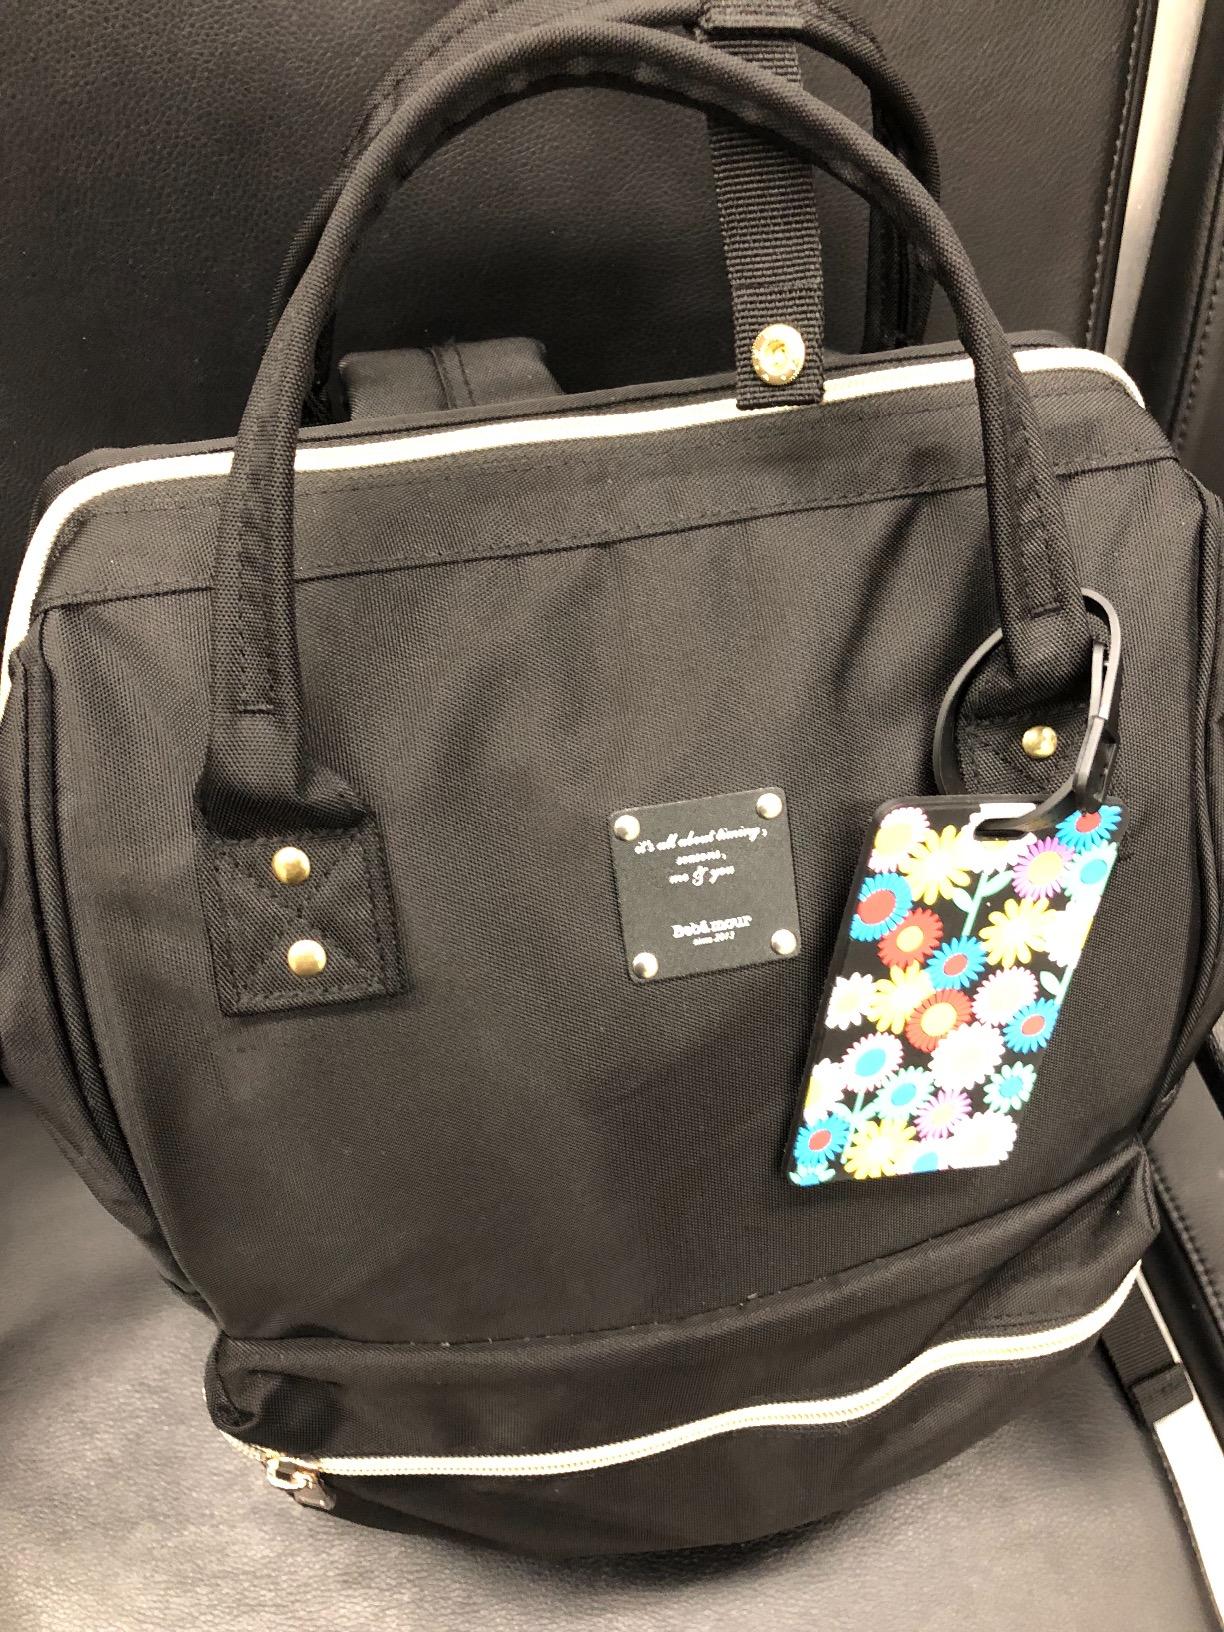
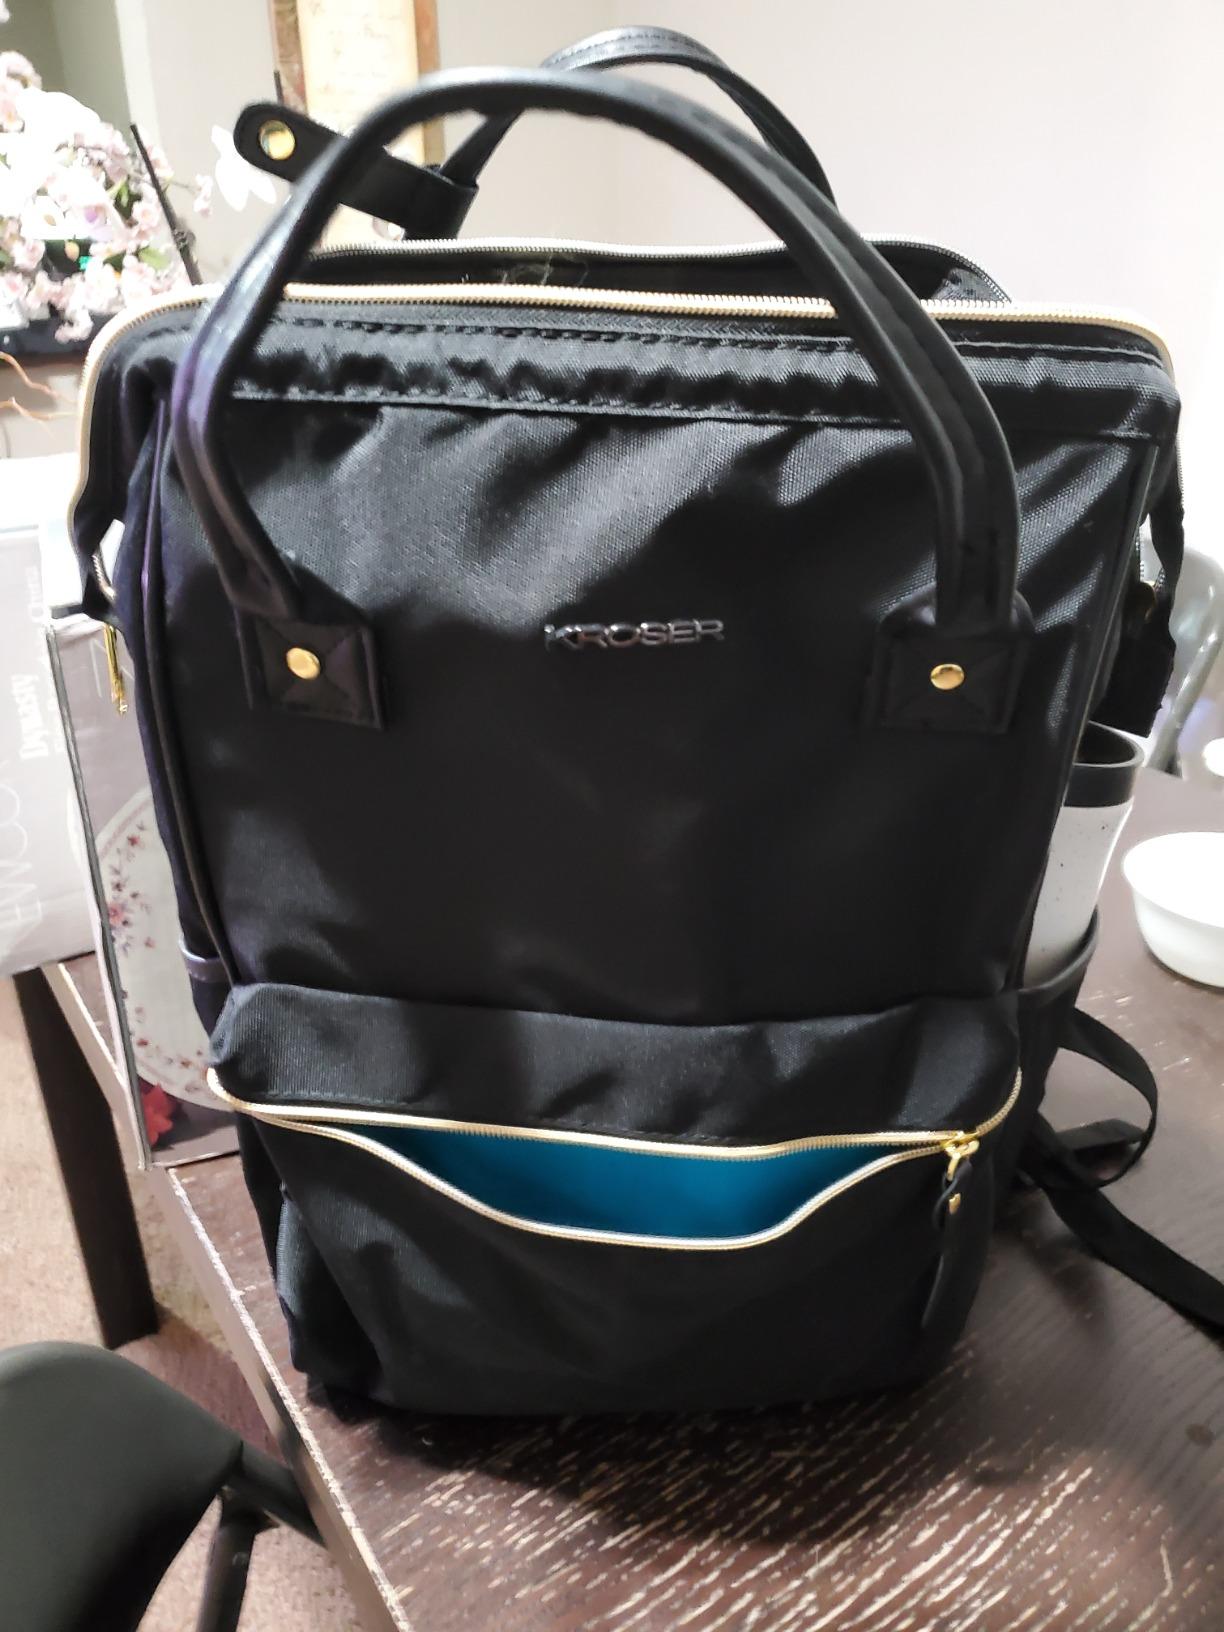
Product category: bag
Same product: no